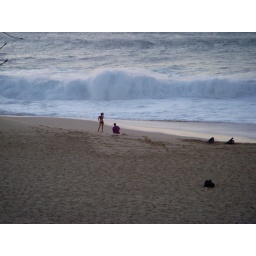
model photoshoot on the beach in front of our house